Adapted automobile

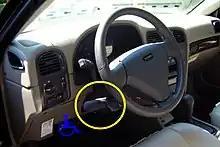
Left side hand bar control (hand-operated device) to allow a disabled person to drive an automatic car without using their feet.

Foot pedals can be raised, relocated (for instance swapped to be used by the opposite leg) or replaced with hand-controlled devices. The common form of hand controls consists of a push-pull handle mounted below and projecting to the side of the steering wheel housing. The bar connects by levers to the accelerator and brake pedals, and is typically pivoted so that pushing applies the accelerator while pulling applies the brake. As there is no facility to work a clutch pedal, hand controls must generally be used in cars with automatic transmissions. One exception is the GuidoSimplex Semi-Automatic Syncro Drive Clutch System along with an over/under ring accelerator and hand controlled brake, a car with a manual gearbox can be adapted. With one hand continuously engaged working the hand controls, the steering wheel will generally also be fitted with a steering knob to allow one-handed use. More complex fittings may also connect into the electronic circuitry of the vehicle to place indicator and other switches in easy reach of the driver without requiring them to release the hand controls or steering knob. A guard plate may be fitted to prevent inadvertent contact between the driver's feet and the pedals. Extension levers or adapted grips may also be fitted to the parking brake to allow it to be applied by a driver with limited hand or arm strength.